Caldwell, New Jersey

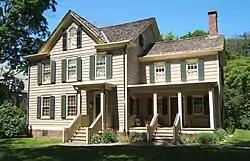
The birthplace of former U.S. president Grover Cleveland in Caldwell

, the borough had a total of of roadways, of which were maintained by the municipality and by Essex County.